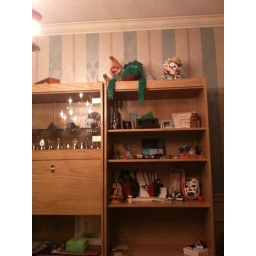
All the little objects collected through my childhood, on the wall unit from my old room, now in my mother's computer room.